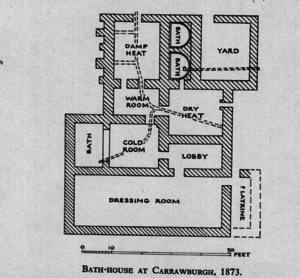
Cet article porte sur les forts et autres structures du mur d'Hadrien, système de fortifications fait de pierre et de terre et édifié de 122 à environ 128 dans l'ancienne province romaine de Bretagne, aujourd'hui en Cumbria et Northumberland dans le nord de l'Angleterre.